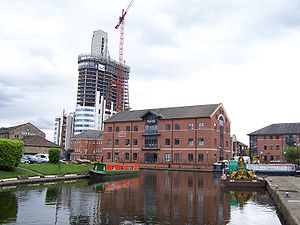
Leeds and Liverpool-kanalen
Leeds and Liverpool-kanalen tæt ved Granary Wharf i Leeds.
Leeds and Liverpool-kanalen er en skibskanal i det nordlige England. Den løber fra Liverpool, Merseyside, til Leeds, West Yorkshire. Kanalen stod færdig i 1816, og er med sine ca. 200 km den længste kunstige vandvej i England. Den forbinder Nordsøen med det Irske Hav.